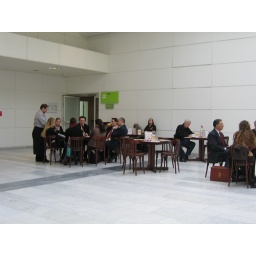
... but the green sign on the wall is a bit interesting, in a pathetic way (see next pic).